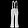
Label: Trouser